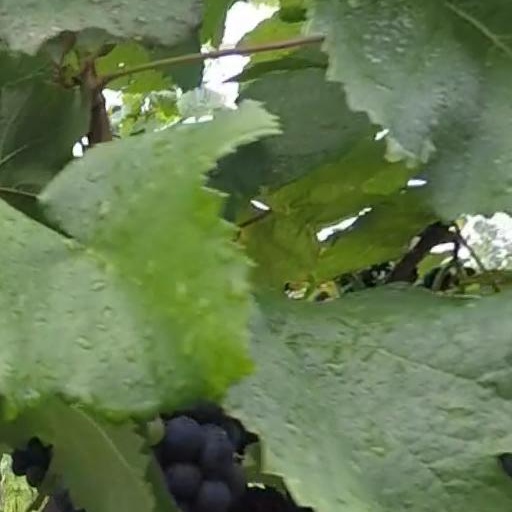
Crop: grape